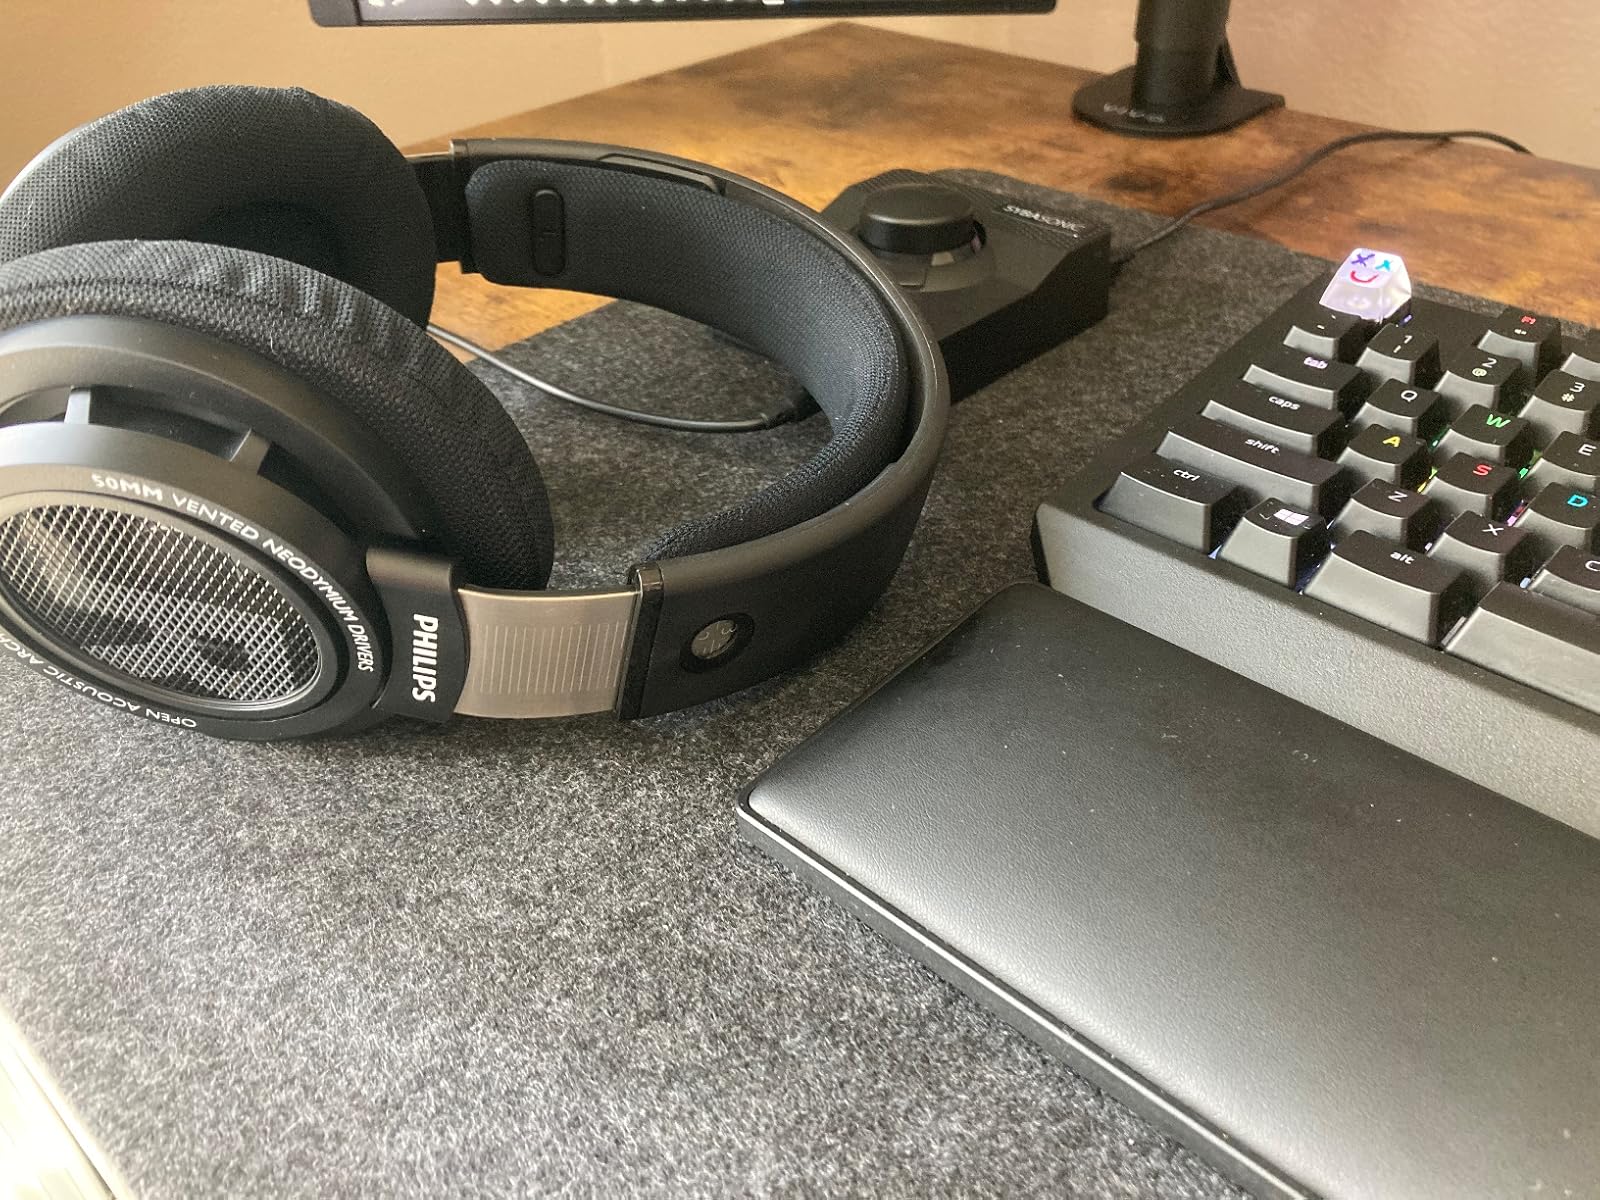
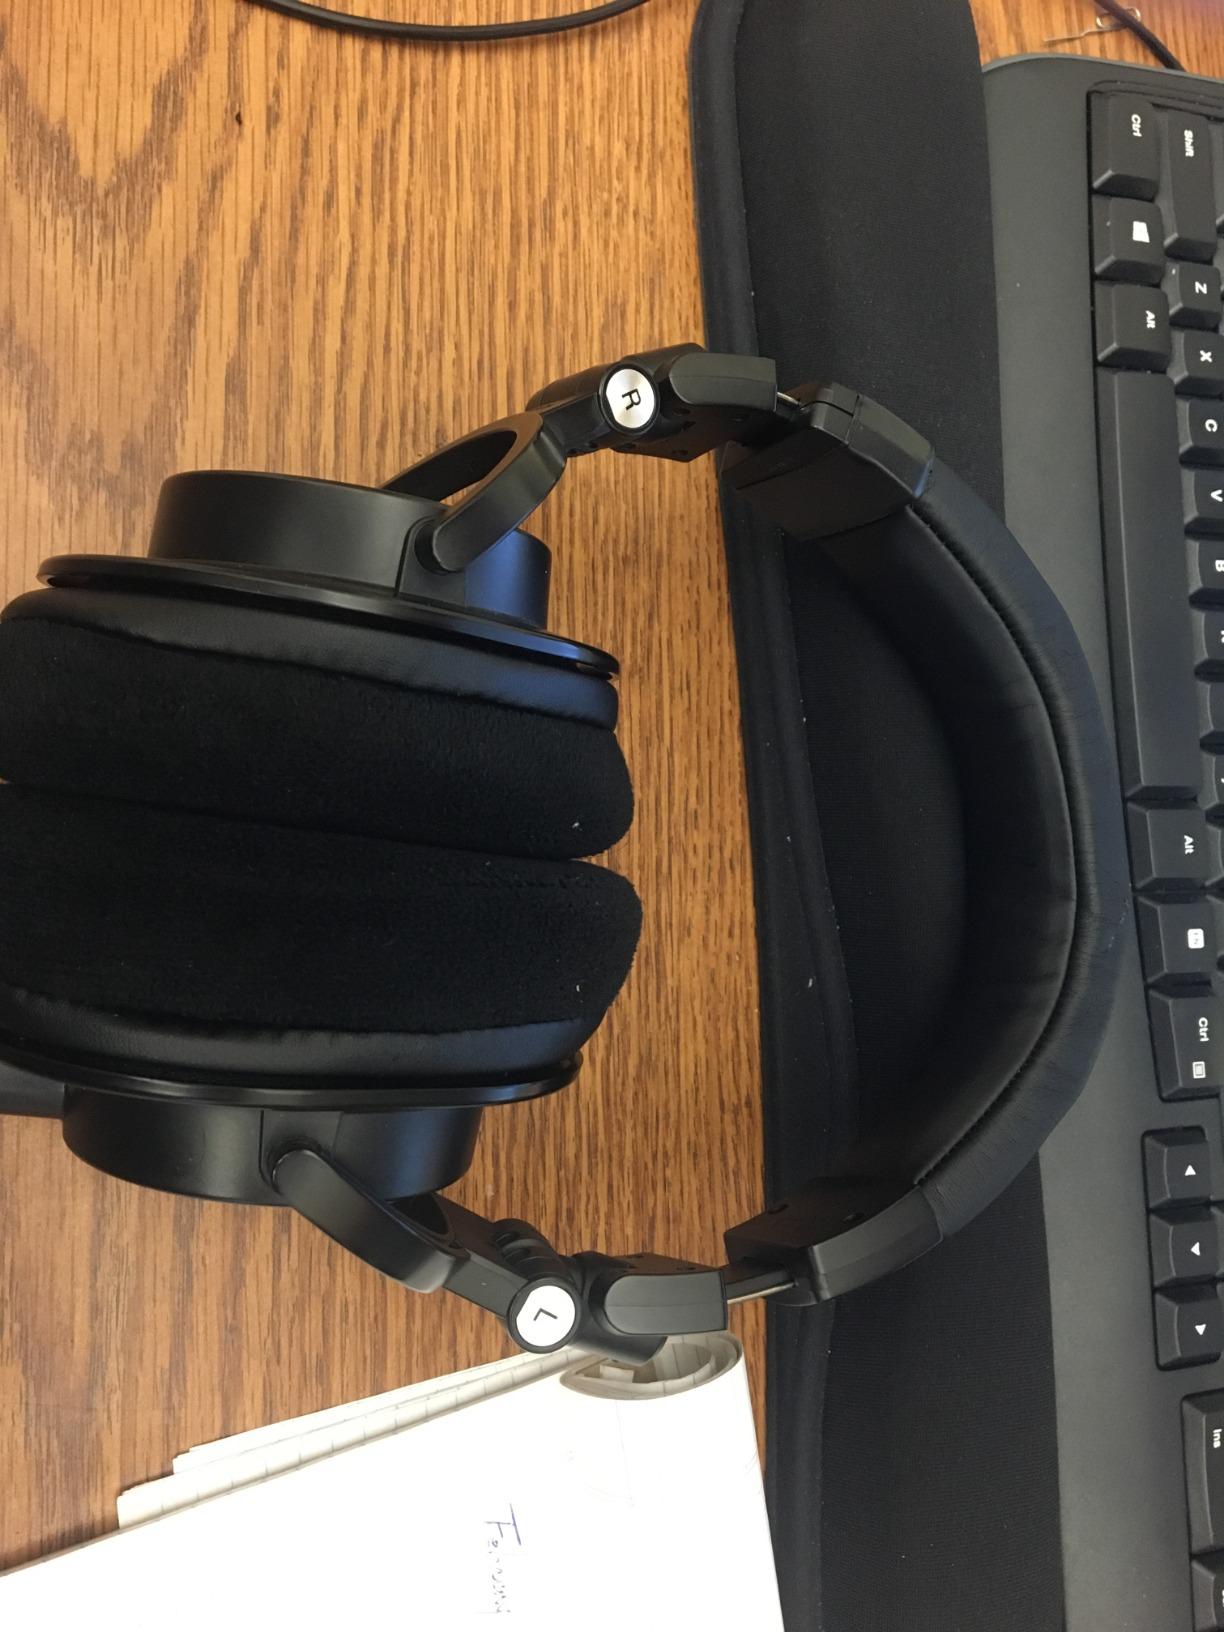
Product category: headphones
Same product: no